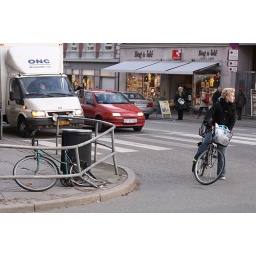
I'm guessing a truck or car smashed the railing and the bike in some sort of car crash.